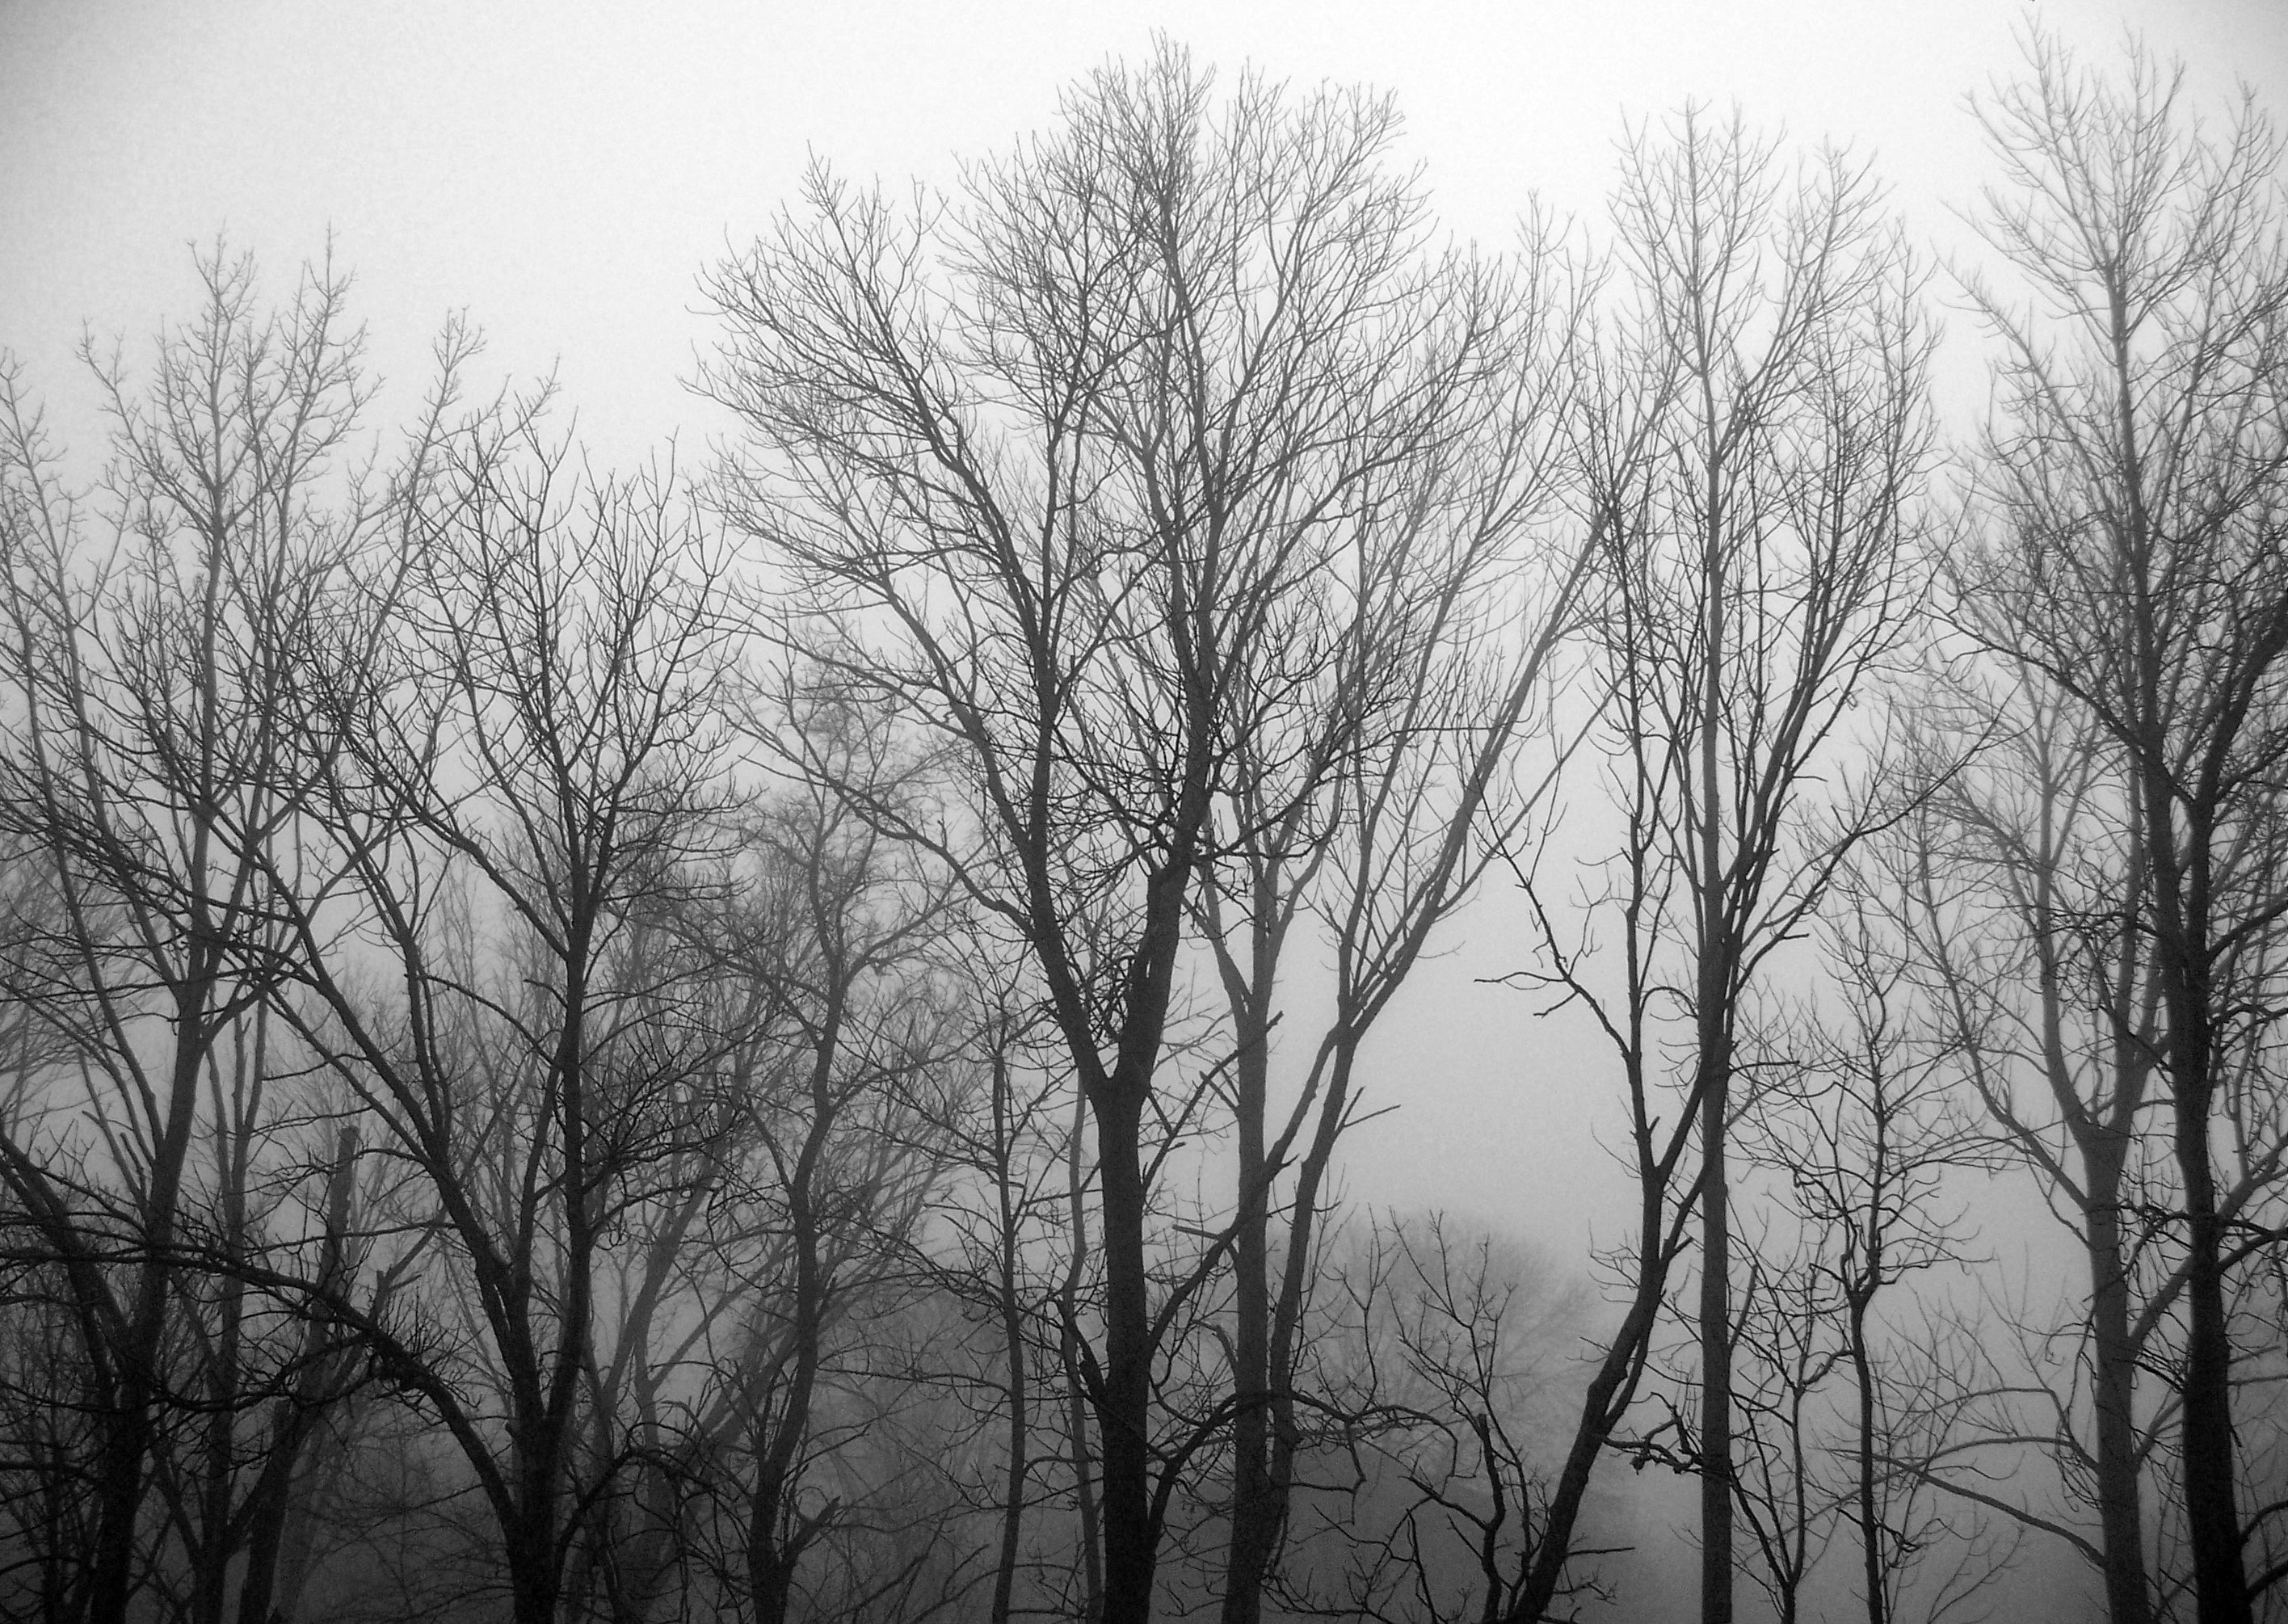
landscape, tree, nature, forest, branch, snow, winter, black and white, plant, fog, mist, morning, leaf, weather, monochrome, season, trees, woods, freezing, monochrome photography, atmospheric phenomenon, woody plant